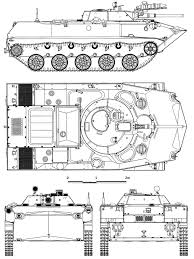
Label: BMD